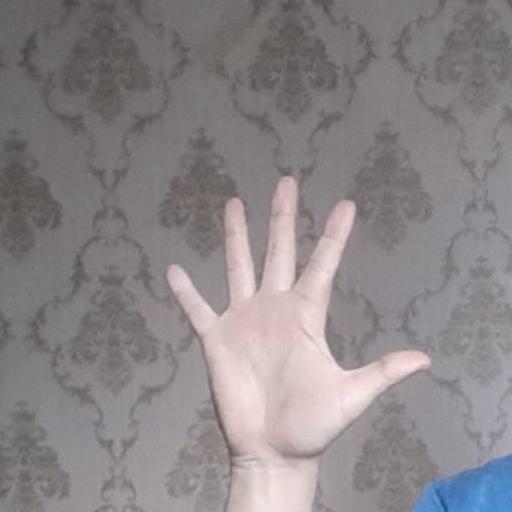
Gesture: palm